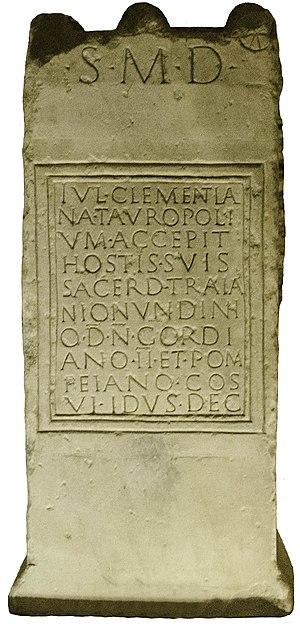
Autel taurobolique de Iulia Clementiana. Musée Eugène-Camoreyt de Lectoure, Gers, France.
Le taurobole était un sacrifice propitiatoire au cours duquel on égorgeait un taureau, attesté au moins depuis le Iᵉʳ siècle. À l’origine il était associé au culte de Mithra. Vers le milieu du IIᵉ siècle ce rituel était propre au culte « métroaque », c’est-à-dire de Cybèle ou la Magna Mater.
Les autels tauroboliques de Lectoure sont une collection de vingt autels commémorant des sacrifices, appelés tauroboles, à la déesse Cybèle et à son parèdre Attis. Découverts, pour tous ceux qui sont conservés, lors de la reconstruction du chœur de la cathédrale de Lectoure, ces autels furent aussitôt constitués en « collection publique ». S’ils ne représentent pas la moitié des autels tauroboliques actuellement conservés en France, comme cela a été longtemps affirmé, c’est du moins la collection la plus importante au monde par la quantité, la cohérence et l’état de conservation. Ils se trouvent au Musée Eugène-Camoreyt de Lectoure.